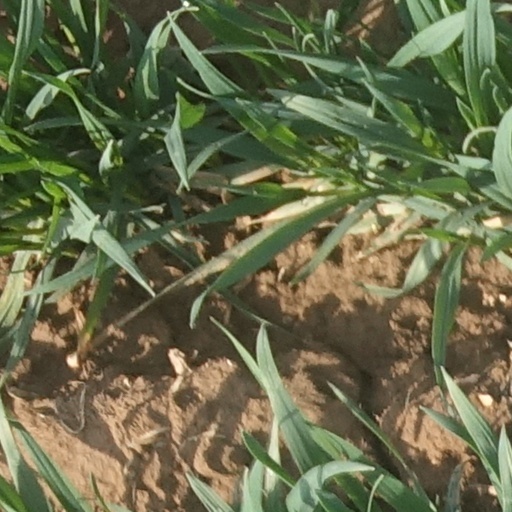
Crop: wheat